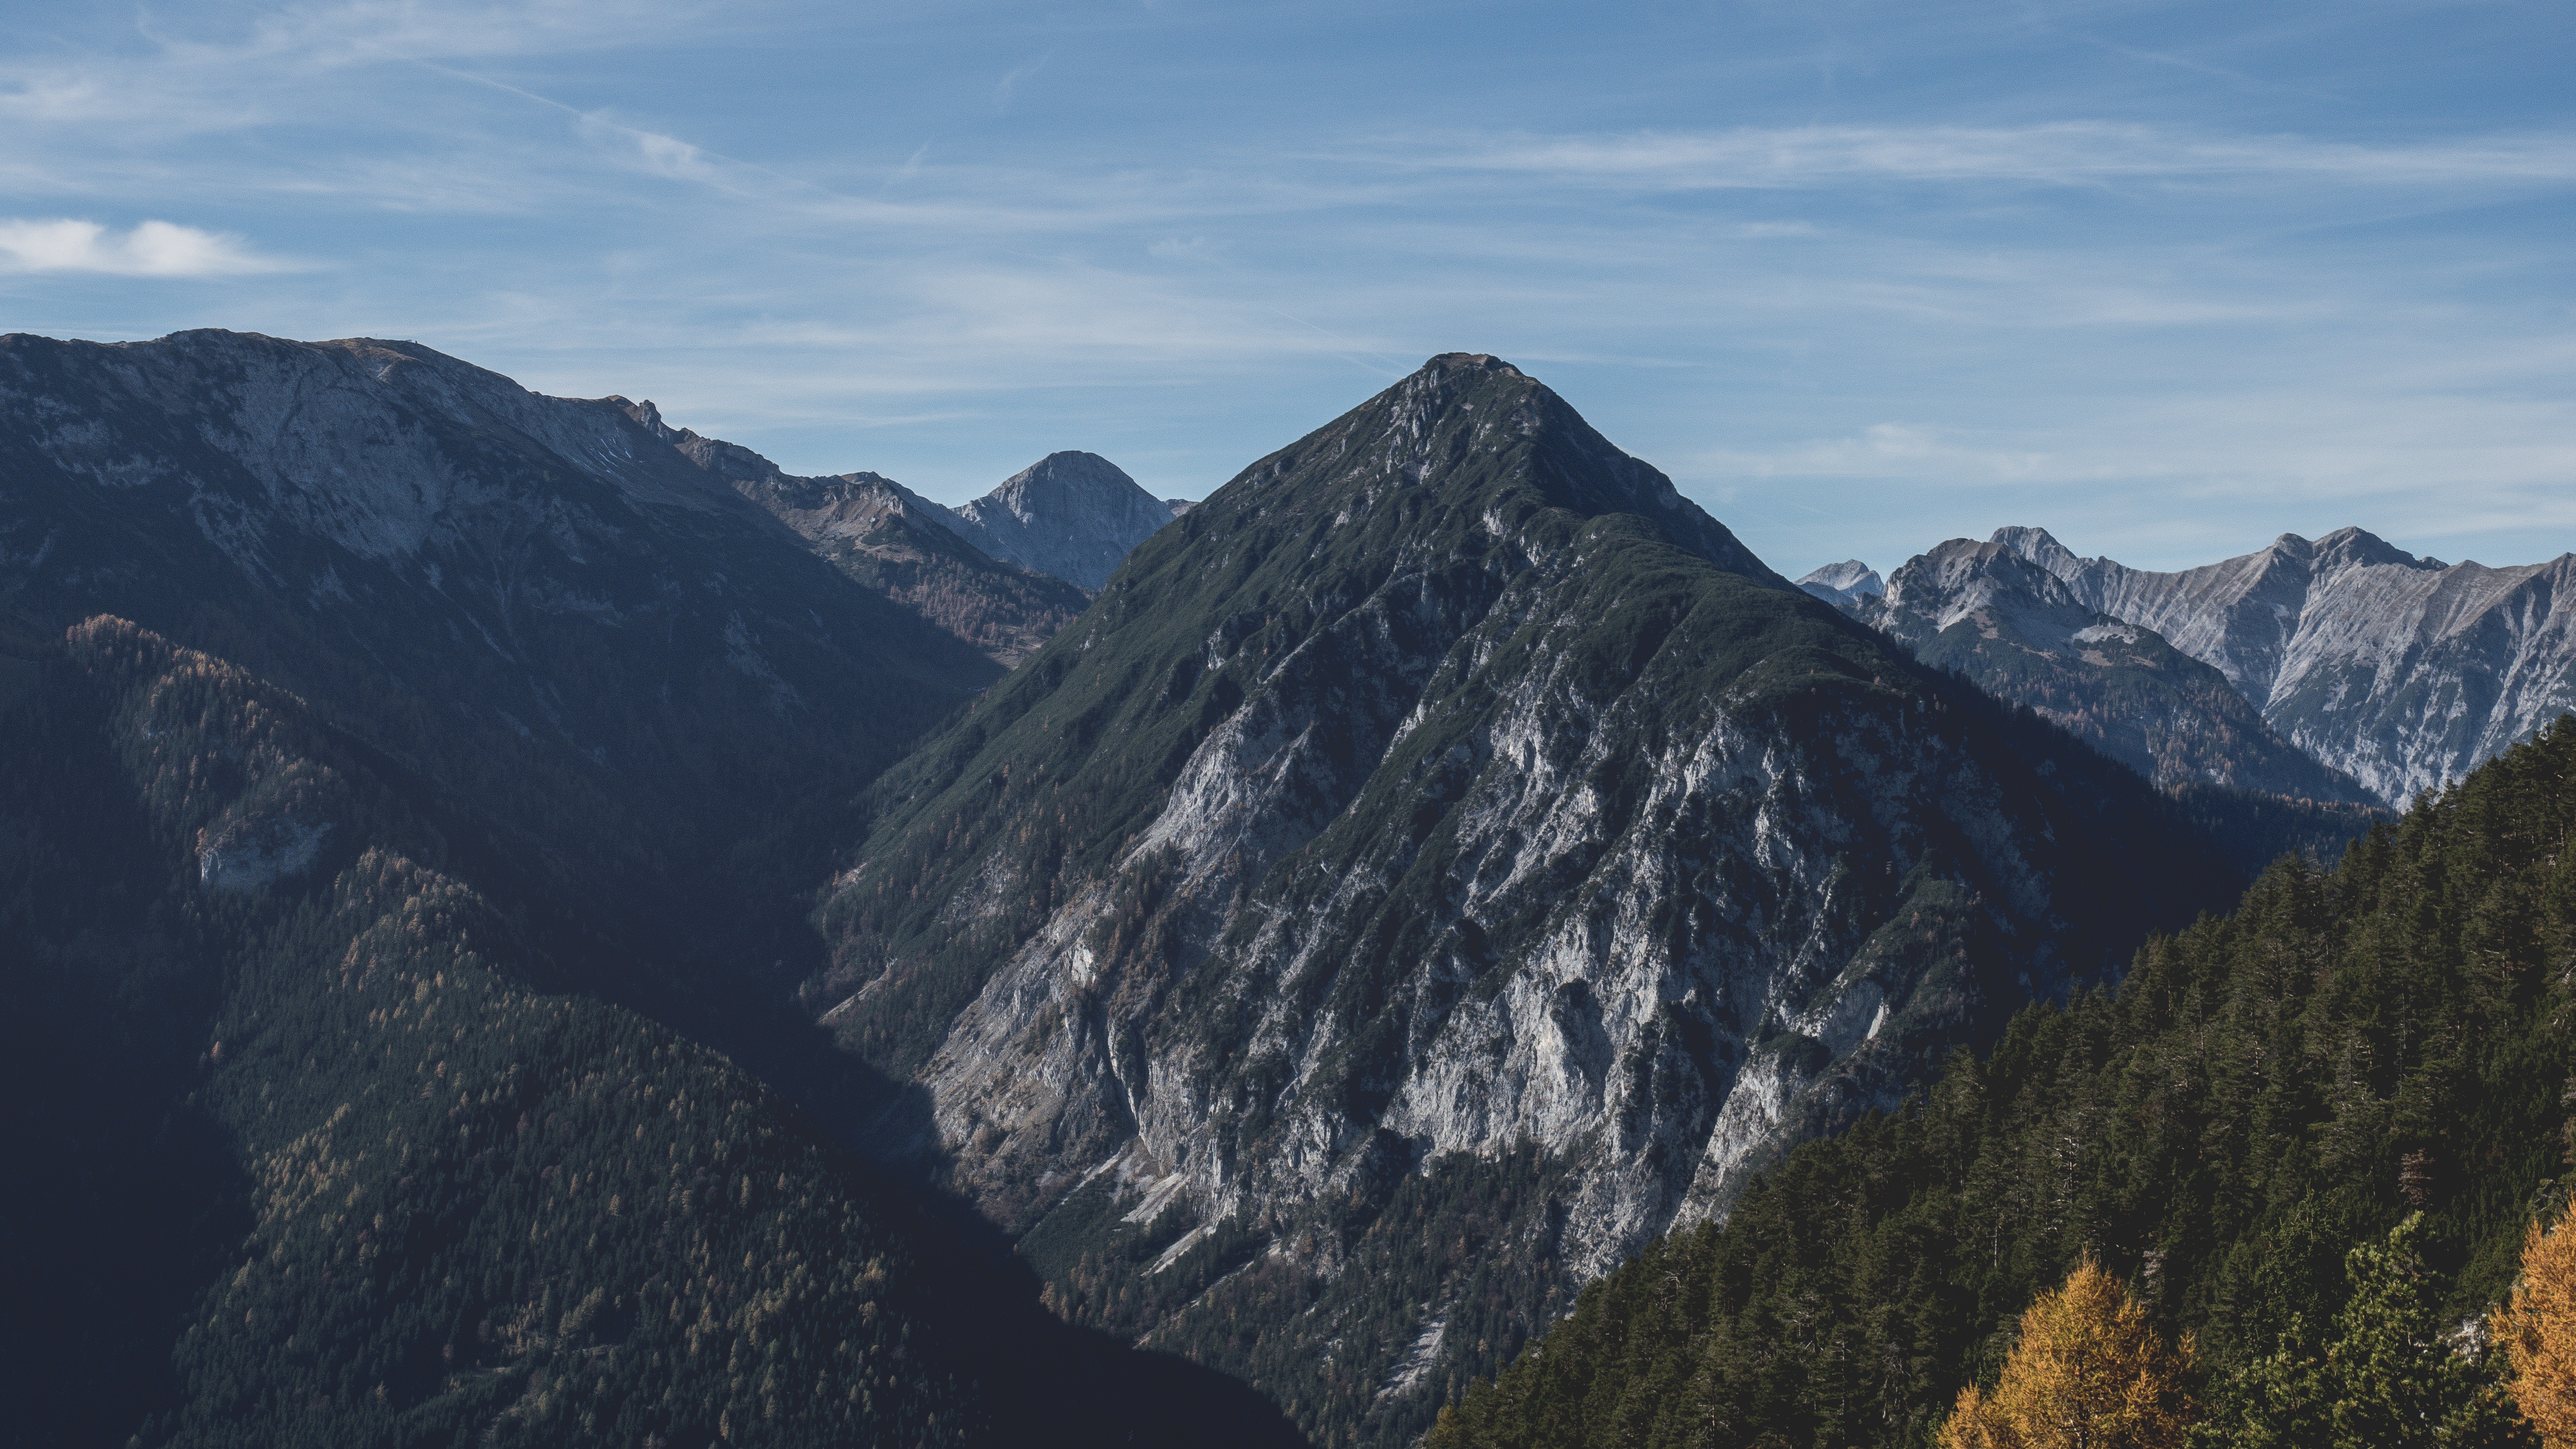
wilderness, mountain, adventure, mountain range, ridge, summit, massif, alps, plateau, fell, cirque, landform, mountain pass, geographical feature, mountainous landforms